Oidium mangiferae

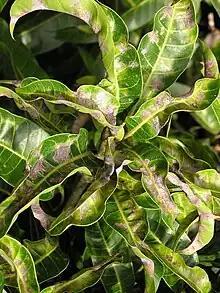
"O. mangiferae" leaf spots and leaf curling on mango leaves

Mangoes are a commercial fruit crop of the cashew family (Anacardiaceae) which are an important crop in many countries including India, China, Pakistan, Mexico and Thailand. There are many species of mango, but the only one raised for commercial fruit production is "Mangifera indica", as the fruit it bears is the most appealing and edible. Originally cultivated in India beginning more than 5,000 years ago, mangoes currently represent up to 50% of international fruit production. Mangoes are susceptible to a large variety of pathogens, including root rot, anthracnose, die back, and leaf spot, among others. However, one of the most prevalent and damaging diseases of this crop is powdery mildew of mango, caused by "Oidium mangiferae"; crop losses between 20 and 90 percent have been reported from various regions due to powdery mildew infections. Most mango cultivars in use today were released from 1949–1967, with continuous cultivation since that time. Long term cultivation may affect disease resistance, and very little breeding for resistant varieties has been undertaken; due to this, almost all cultivars show susceptibility to "O. mangiferae" and it is extremely widespread. The most popular variety of mango, the Tommy Atkins, was developed in the 1920s in Florida and is favored because of its long shelf life and anthracnose resistance, though it is still somewhat susceptible to powdery mildew and control strategies must still be enacted. Diseases of perennial crops such as mango are devastating due to the long time period to maturity for the plants, as a tree grown from seed will not produce fruit until it has reached three to six years of age. In contrast, the mango tree may live and produce fruit for several hundred years if it remains healthy and is well cared for. In addition, perennial crops can allow for buildup of inoculum and widespread dispersal of pathogens such as powdery mildew because the host is present in all seasons and through multiple years.